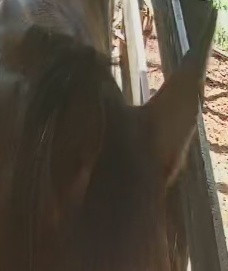
Face region: ears (position_of_ears)
Pain indicator: not_present